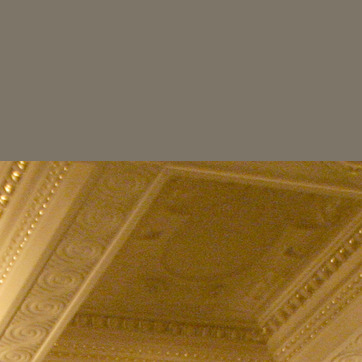
Material: painted